Bran

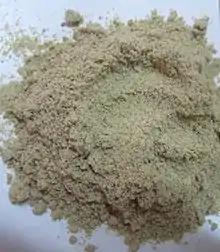
Rice bran

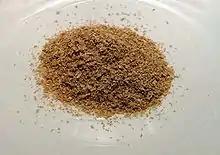
Wheat bran

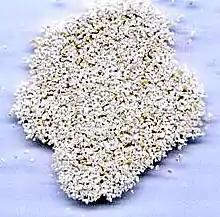
Oat bran

Bran is often used to enrich breads (notably muffins) and breakfast cereals, especially for the benefit of those wishing to increase their intake of dietary fiber. Bran may also be used for pickling ("nukazuke") as in the "tsukemono" of Japan. Rice bran in particular finds many uses in Japan, where it is known as. Besides using it for pickling, Japanese people add it to the water when boiling bamboo shoots, and use it for dish washing. In Kitakyushu City, it is called and used for stewing fish, such as sardines.